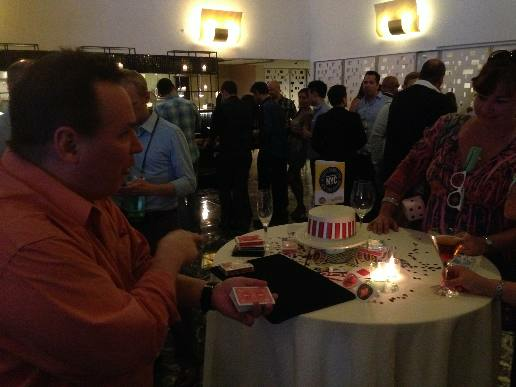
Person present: Yes